American Scouting overseas

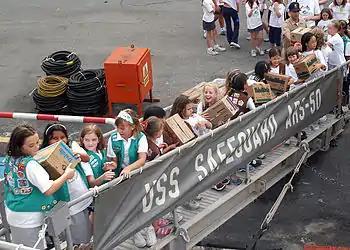
Girl Scouts and Brownies from two troops in Singapore pass Girl Scout cookie boxes up the brow of the rescue and salvage ship USS Safeguard (ARS 50) as part of Operation Thin Mint.

There have been American Scouts overseas since almost the inception of the movement, often for similar reasons as the present day. Within the Scouting America formerly the Boy Scouts of America (BSA), these expatriate Scouts are now served by two overseas local Councils. Within the Girl Scouts of the USA, the USAGSO serves such a purpose.